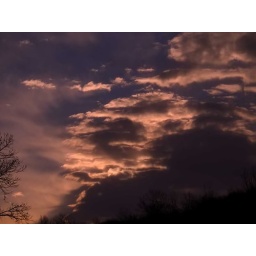
The clouds had a lot of red in them, I just adjusted contrast to make some drama.